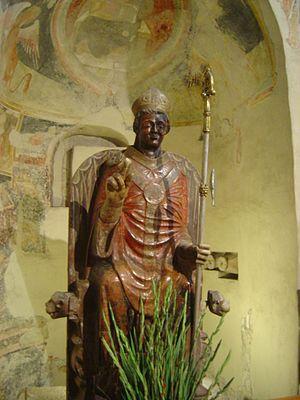
basilique Saint Zéno, Vérone, Italie it: Statua lignea raffigurante San Zeno, all'interno della Basilica di San Zeno a Verona
Zénon de Vérone fut évêque de Vérone et confesseur.